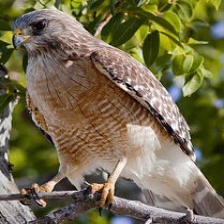
Species: RED SHOULDERED HAWK
Scientific name: BUTEO LINEATUS